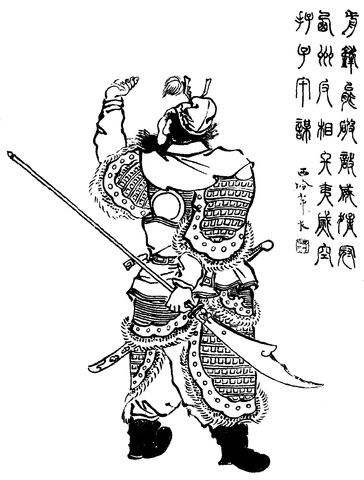
อุยเอี๋ยน

| name = อุยเอี๋ยน (เว่ย์ เหยียน)
| native_name = 魏延
| image = Wei Yan Qing dynasty illustration.jpg
| image_size = 200px
| caption = ภาพวาดอุยเอี๋ยนยุคราชวงศ์ชิง
| office = มหาขุนพลโจมตีตะวันออก(征西大將軍 "เจิงซีต้าเจียงจฺวิน")
| monarch = เล่าเสี้ยน
| chancellor = จูกัดเหลียง
| office1 = ที่ปรึกษาการทหารทัพหน้า(前軍師 "เฉียนจฺวินชือ")
| monarch1 = เล่าเสี้ยน
| chancellor1 = จูกัดเหลียง
| office2 = ข้าหลวงมณฑลเลียงจิ๋ว(涼州刺史 "เหลียงโจฺวชื่อฉื่อ")(แต่ในนาม)
| monarch2 = เล่าเสี้ยน
| chancellor2 = จูกัดเหลียง
| office3 = ขุนพลพิทักษ์ภาคเหนือ(鎮北將軍 "เจิ้นเป่ย์เจียงจฺวิน")
| monarch3 = เล่าปี่ / เล่าเสี้ยน
| chancellor3 = จูกัดเหลียง
| office4 = ขุนพลพิทักษ์แดนไกล(鎮遠將軍 "เจิ้นยฺเหวี่ยนเจียงจฺวิน")
| monarch4 = เล่าปี่
| office5 = เจ้าเมืองฮันต๋ง(漢中太守 "ฮั่นจงไท่โฉฺ่ว")(รักษาการ)
| monarch5 = เล่าปี่ / เล่าเสี้ยน
| office6 = ขุนพลรักษาค่ายใหญ่(牙門將軍 "หยานเหมินเจียงจฺวิน")
| birth_date = ไม่ทราบ
| birth_place = นครหนานหยาง มณฑลเหอหนาน
| death_date = ค.ศ. 234
| death_place = มณฑลเสฉวน
| children = "บุตรชายอย่างน้อย 1 คน"
| occupation = ขุนพล, นัการเมือง
| blank1 = ชื่อรอง
| data1 = เหวินฉาง (文長)
| blank2 = บรรดาศักดิ์
| data2 = หนานเจิ้งโหฺว(南鄭侯)
อุยเอี๋ยน (เสียชีวิต ตุลาคม ค.ศ. 234) มีชื่อในภาษาจีนกลางว่า เว่ย์ เหยียน (; ) ชื่อรอง เหวินฉาง () เป็นขุนพลและนักการเมืองชาวจีนของรัฐจ๊กก๊กในยุคสามก๊กของจีน เดิมเป็นผู้ใต้บังคับบัญชาของขุนศึกเล่าปี่ในช่วงปลายยุคราชวงศ์ฮั่นตะวันออก อุยเอี๋ยนได้รับการเลื่อนยศแล้วขึ้นเป็นขุนพลเมื่อเล่าปี่การยึดเอ๊กจิ๋วของเล่าปี่|เข้ายึดครองมณฑลเอ๊กจิ๋ว (ครอบคลุมพื้นที่ของมณฑลเสฉวนและนครฉงชิ่งในปัจจุบัน) ในปี ค.ศ. 214 ผลงานการรบในยุทธการทำให้อุยเอี๋ยนกลายเป็นบุคคลสำคัญในกองทัพของเล่าปี่ในเวลาไม่นาน ภายหลังได้รับการแต่งตั้งเป็นเจ้าเมืองของจฺวิ้น|เมืองฮั่นจง|ฮันต๋งและเป็นผู้บัญชาการพื้นที่ในปี ค.ศ. 219 ในระหว่างปี ค.ศ. 228 ถึง ค.ศ. 234 อุยเอี๋ยนเข้าร่วมในการบุกขึ้นเหนือของจูกัดเหลียง|การยกทัพบุกขึ้นเหนือที่นำโดยจูกัดเหลียงผู้สำเร็จราชการแห่งจ๊กก๊กเพื่อต้านวุยก๊กอันเป็นรัฐอริ หลังจูกัดเหลียงเสียชีวิตเมื่อราวเดือนกันยายน ค.ศ. 234 อุยเอี๋ยนก็ถูกสังหารโดยม้าต้ายขุนพลจ๊กก๊กอีกคนหนึ่งในข้อหากบฏ
== ประวัติช่วงต้น ==
อุยเอี๋ยนเป็นชาวเมืองงีหยง ( "อี้หยางจฺวิ้น") ซึ่งครอบคลุมพื้นที่บางส่วนของนครหนานหยางทางใต้ของมณฑลเหอหนานและบางส่วนมณฑลหูเป่ย์ในปัจจุบัน อุยเอี๋ยนเริ่มรับราชการในฐานะทหารเดินเท้าภายใต้ขุนศึกเล่าปี่ อาจเป็นในช่วงปี ค.ศ. 209 ถึง ค.ศ. 211 เมื่อเล่าปี่อยู่ทางใต้ของมณฑลเกงจิ๋ว (ครอบคลุมพื้นที่ของมณฑลหูเป่ย์และมณฑลหูหนานในปัจจุบัน) ราวปี ค.ศ. 212 อุยเอี๋ยนติดตามเล่าปี่ไปยังมณฑลเอ๊กจิ๋ว (ครอบคลุมพื้นที่ของมณฑลเสฉวนและนครฉงชิ่งในปัจจุบัน) และรับใช้เล่าปี่ในฐานะนายทหารคนสนิทในการยึดเอ๊กจิ๋วของเล่าปี่|สงครามกับเล่าเจี้ยงเจ้ามณฑลเอ๊กจิ๋ว (益州牧 "อี้โจวมู่") ฮองตงและอุยเอี๋ยนมีผลงานในการรบหลายครั้งระหว่างการยึดอำเภอกว่างฮั่น|ก๋งฮาน อุยเอี๋ยนจึงได้รับการเลื่อนยศเป็นขุนพลเต็มตัว
== เจ้าเมืองฮันต๋ง ==
== การบุกขึ้นเหนือ ==
== ยุทธการที่ทุ่งราบอู่จ้าง ==
== เสียชีวิต ==
== วิเคราะห์ลักษณะ ==
== วิเคราะห์แผนจูงอก๊ก ==
== สิ่งสืบเนื่อง ==
== ในนิยาย"สามก๊ก" ==
ในนวนิยายอิงประวัติศาสตร์เรื่อง"สามก๊ก"ในศตวรรษที่ 14 อุยเอี๋ยนปรากฏบทบาทครั้งแรกที่เมืองเกงจิ๋ว เมื่อเล่าปี่ได้อพยพราษฎรจากซินเอี๋ยและอ้วนเสียข้ามน้ำมาจากการตามล่าของโจโฉขอให้ชาวบ้านอยู่ในเมืองด้วย พวกทหารและเสนาธิการจะแยกไปทันที แต่ชัวมอที่บังคับเล่าจ๋องอยู่ไม่ยอมเปิดประตูให้ อุยเอี๋ยนซึ่งเป็นทหารเกงจิ๋วกลับนำทหารส่วนหนึ่งมาเปิดประตูให้เล่าปี่ยกเข้าเมือง แต่บุนเพ่งแม่ทัพคนหนึ่งของเกงจิ๋วได้ออกมาขัดขวาง พร้อมด่าว่า เจ้าจะเป็นกบฏหรือ อุยเอี๋ยนกับบุนเพ่งจึงได้สู้กัน เล่าปี่อนาถใจที่เห็นทั้งคู่มาสู้กันเอง จึงยกทัพแยกไป
อุยเอี๋ยนมาสวามิภักดิ์เล่าปี่อีกครั้ง เมื่อครั้งที่ ฮองตง รบกับ กวนอู ตัวฮองตงแกล้งยิงเกาทัณฑ์พลาดเพื่อทดแทนบุญคุณกวนอู แต่กลับทำให้เจ้าเมืองคิดว่า ฮองตง เอาใจออกห่างจึงสังให้ประหารฮองตง ทำให้อุยเอี๋ยนไม่พอใจ นำพาทหารจับเจ้าเมืองฆ่า แล้วสวามิภักดิ์ต่อเล่าปี่ ซึ่งการมาสวามิภักดิ์ครั้งนี้ ทำให้ขงเบ้งไม่พอใจสั่งประหารอุยเอี๋ยน เพราะขงเบ้งคิดว่า "เป็นบ่าวกินข้าวนาย แต่ฆ่านาย เลี้ยงไว้จะเป็นภัย" แต่เล่าปี่ได้ห้ามไว้เพราะต้องการจะได้คนมีฝีมือมาใช้งาน แม้อุยเอี๋ยนจะมีฝีมือในการรบแต่ก็ไม่เคยเป็นที่วางใจเลยของขงเบ้ง ทั้งคู่มักโต้เถียงกันประจำในทางวางกลยุทธ์ และขงเบ้งมักให้หน้าที่อุยเอี๋ยนเป็นรองขุนพลคนอื่น ๆ เสมอ ๆ โดยเฉพาะตอนที่ยกทัพลงใต้ปราบเบ้งเฮ็ก ยังความไม่พอใจแก่อุยเอี๋ยนมาก แต่ยังไม่กล้าทำอะไรเพราะเกรงในสติปัญญาและบารมีของขงเบ้ง
เมื่อถึงคราวขงเบ้งทำพิธีต่อชะตาอายุตนเอง ในคืนวันที่ 7 พิธีจวนจะสำเร็จแล้ว หากตะเกียงไฟไม่ดับไปเสียก่อน สุมาอี้ได้ใช้ให้กองสอดแนมแสร้งทำว่าจะโจมตี ก็เป็นอุยเอี๋ยนที่วิ่งทะเล่อทะล่าเข้ามารายงานในกระโจม เป็นเหตุให้ลมพัดตะเกียงดับทันที เกียงอุยโมโหอุยเอี๋ยนมาก ชักกระบี่จะสังหารทันที แต่ขงเบ้งห้ามไว้ โดยบอกว่า เป็นชะตาข้าพเจ้าเอง ไม่เกี่ยวกับอุยเอี๋ยนหรอก ก่อนขงเบ้งจะตาย ได้สั่งเสียไว้หลายอย่าง และกล่าวกับหลายบุคคลว่า เมื่อเราตายไปแล้ว อุยเอี๋ยนจะเป็นกบฏ และได้วางแผนให้ที่จะกำจัดอุยเอี๋ยน โดยขณะที่ทัพจ๊กยกกลับเสฉวนนั้น เกียงอุยบอกว่า ขงเบ้งให้อุยเอี๋ยนเป็นกองหลัง ยังความไม่พอใจแก่อุยเอี๋ยนมาก จึงประกาศไม่เข้าร่วมกับทัพจ๊กอีกต่อไป โดยมีม้าต้ายแสร้งทำเป็นแนวร่วมด้วย อุยเอี๋ยนนำกำลังทหารทั้งหมดมาล้อม หมายจะตีเมืองฮันต๋ง เมื่อถึงเมืองก็พบ เกียงอุย และเต่งหงีเฝ้าเมืองอยู่ ทั้งสองได้อ่านจดหมายที่ขงเบ้งทิ้งไว้ก่อนตายและได้บอกกับอุยเอี๋ยนว่า "หากเจ้าเงยหน้าขึ้นฟ้าแล้วตะโกนว่า ผู้ใครกล้าฆ่าข้า 3 รอบ แล้วเจ้าไม่ตายก็ถือว่าเจ้าเป็นคนที่แน่จริง เราจะเปิดประตูยกเมืองให้แก่เจ้าทันที" เมื่อได้ทีอุยเอี๋ยนแหงนหน้าตะโกนขึ้นฟ้าด้วยความคะนอง 3 ครั้งว่า "ผู้ใดจะฆ่าข้า" ทันใดนั้น ม้าต้ายก็ที่ขี่ม้าขนาบข้างอุยเอี๋ยนตามแผนของขงเบ้งและตะโกนจากด้านข้างของอุยเอี๋ยนว่า "ข้าผู้มีฝีมือนี้ล่ะ ฆ่าเจ้า" อุยเอี๋ยนได้ยินแล้วก็ตกใจทำอะไรไม่ถูก ถูกม้าต้ายฟันคอขาดทันที
== ดูเพิ่ม ==
* รายชื่อบุคคลในยุคสามก๊ก
== หมายเหตุ ==
== อ้างอิง ==
* ตันซิ่ว (ศตวรรษที่ 3). "จดหมายเหตุสามก๊ก" ("ซานกั๋วจื้อ").
*
* เผย์ ซงจือ (ศตวรรษที่ 5). "อรรถาธิบายจดหมายเหตุสามก๊ก" ("ซานกั๋วจื้อจู้").
*
หมวดหมู่:บุคคลในยุคสามก๊ก|อุยเอี๋ยน
หมวดหมู่:จ๊กก๊ก|อุยเอี๋ยน
หมวดหมู่:ขุนพลของเล่าปี่
หมวดหมู่:ข้าราชการของเล่าปี่
หมวดหมู่:ขุนพลของจ๊กก๊ก
หมวดหมู่:บุคคลในจ๊กก๊กที่ถูกประหารชีวิต
หมวดหมู่:บุคคลที่ถูกประหารชีวิตโดยจ๊กก๊ก